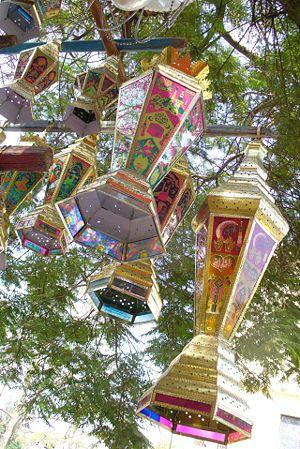
Ramadan, parfois orthographié ramadhan ou ramaḍān, est le neuvième mois du calendrier hégirien.